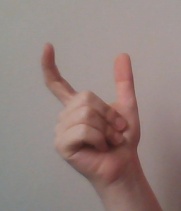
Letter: nun